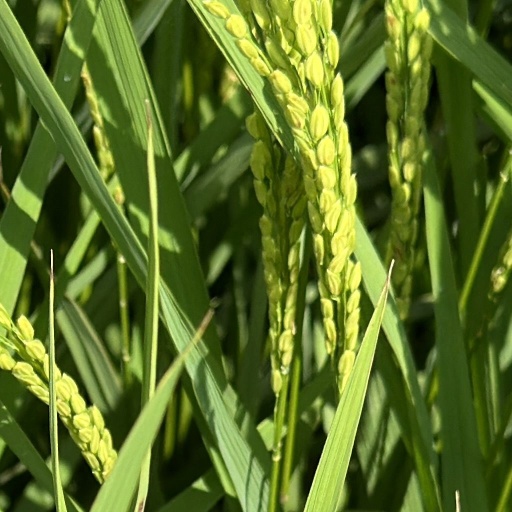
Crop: rice